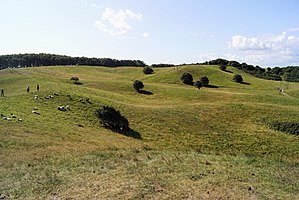
Nordby Bakker
Nordby Bakker nær Issehoved
Nordby Bakker nær Issehoved
Nordby Bakker er et randmorænelandskab på den nordvestlige del af Samsø, dannet i den sidste del af Weichsel-istiden. Kystlinjen består af en ca. 6 kilometer lang strækning med op til 20-25 meter høje klinter fra Issehoved i nord til Asmindør Hage i syd. Klinterne gennemskæres af en række dale, der på Samsø kaldes ”skår”; den mest markante er den ca. 3 kilometer Langdal.